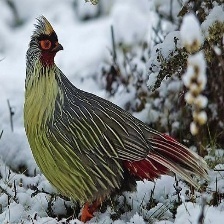
Species: BLOOD PHEASANT
Scientific name: ITHAGINIS CRUENTUS